Fall of Singapore

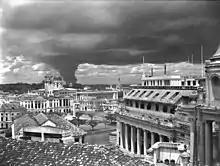
View across the city with smoke column

Communication problems caused further cracks in the Commonwealth defence. Maxwell knew that the 22nd Brigade was under increasing pressure but was unable to contact Taylor and was wary of encirclement. As parties of Japanese troops began to infiltrate the brigade's positions from the west, exploiting the gap formed by the Kranji River, the 2/26th Battalion was forced to withdraw to a position east of the Bukit Timah Road; this move precipitated a sympathetic move by the 2/30th away from the causeway. The authority for this withdrawal would later be the subject of debate, with Bennett stating that he had not given Maxwell authorisation to do so. The result was that the Allies lost control of the beaches adjoining the west side of the causeway, the high ground overlooking the causeway and the left flank of the 11th Indian Division was exposed. The Japanese were given a firm foothold to "build up their force unopposed".